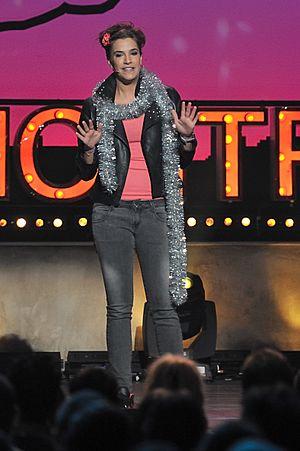
Charlotte Gabris au Festival du rire de Montreux, le 4 décembre 2010.
Le Jamel Comedy Club est une émission de télévision hebdomadaire de 26 minutes créée, produite et présentée par Jamel Debbouze, diffusée en clair sur la chaîne Canal+ tous les samedis de l’été, de 2006 à 2008. La première diffusion a eu lieu le 15 juillet 2006 à 19 h 55.
Charlotte Gabris, née à Lausanne le 30 janvier 1987, est une comédienne et humoriste suisse.
La bande à Ruquier est une équipe de chroniqueurs qui entourent ou ont entouré Laurent Ruquier dans les diverses émissions qu'il a animées à la radio et à la télévision et dont le noyau dur est composé de Isabelle Alonso, Jean Benguigui, Pierre Bénichou, Michèle Bernier, Jean-Marie Bigard, Steevy Boulay, Christine Bravo, Jean-Pierre Coffe, Caroline Diament, Philippe Geluck, Valérie Mairesse, Isabelle Mergault, Gérard Miller, Isabelle Motrot, Claude Sarraute et Titoff.